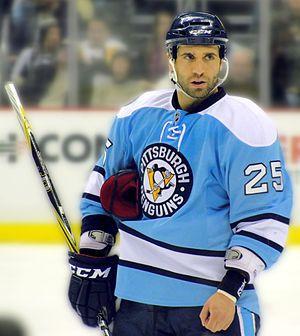
Maxime Talbot est un joueur professionnel canadien de hockey sur glace. Entre 2004 et 2011, il évolue au poste de centre pour les Penguins de Pittsburgh dans la Ligue nationale de hockey avec lesquels il remporte la Coupe Stanley en 2008-2009 puis rejoint les Flyers de Philadelphie en 2011. Le 10 septembre 2019, il devient analyste et commentateur pour le réseau des sports.